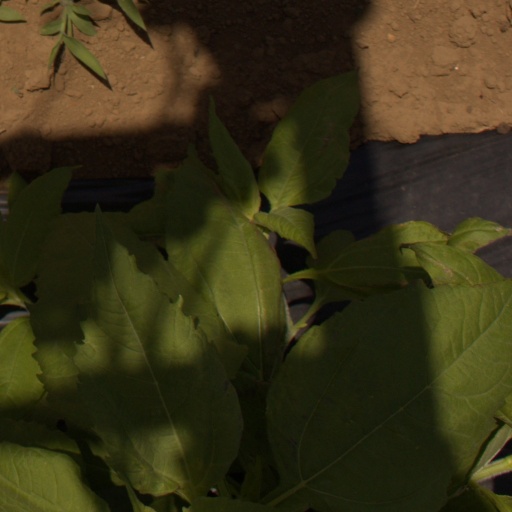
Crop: Jerusalem artichoke